Rama Rama Krishna Krishna

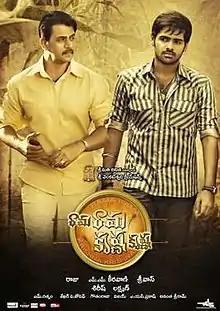
Official film poster

Rama Rama Krishna Krishna is a 2010 Telugu language action drama film directed by Sriwass of "Lakshyam" fame and produced by noted producer Dil Raju. It stars Ram Pothineni, Arjun Sarja, Priya Anand and Bindu Madhavi in the lead roles, whilst Vineet Kumar, Nassar, Brahmanandam, Pragathi and Sayaji Shinde play pivotal roles with Gracy Singh appears in a cameo appearance. The music was composed by M. M. Keeravani with cinematography by Sekhar V. Joseph and editing by Marthand K. Venkatesh. Upon the film's release on 12 May 2010, it received mixed reviews with critics mainly praising Pothineni's and Sarja's performance. It fared well at the box office.